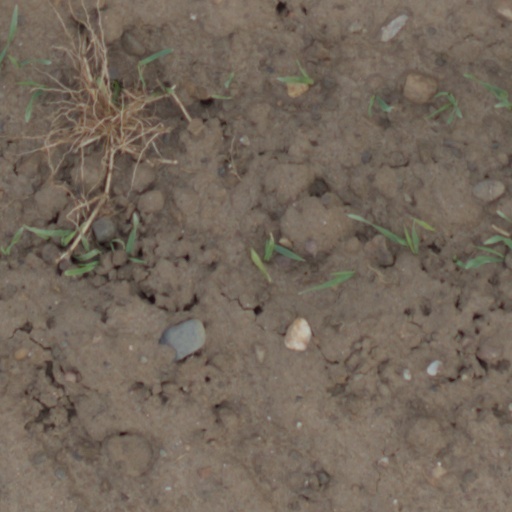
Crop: wheat